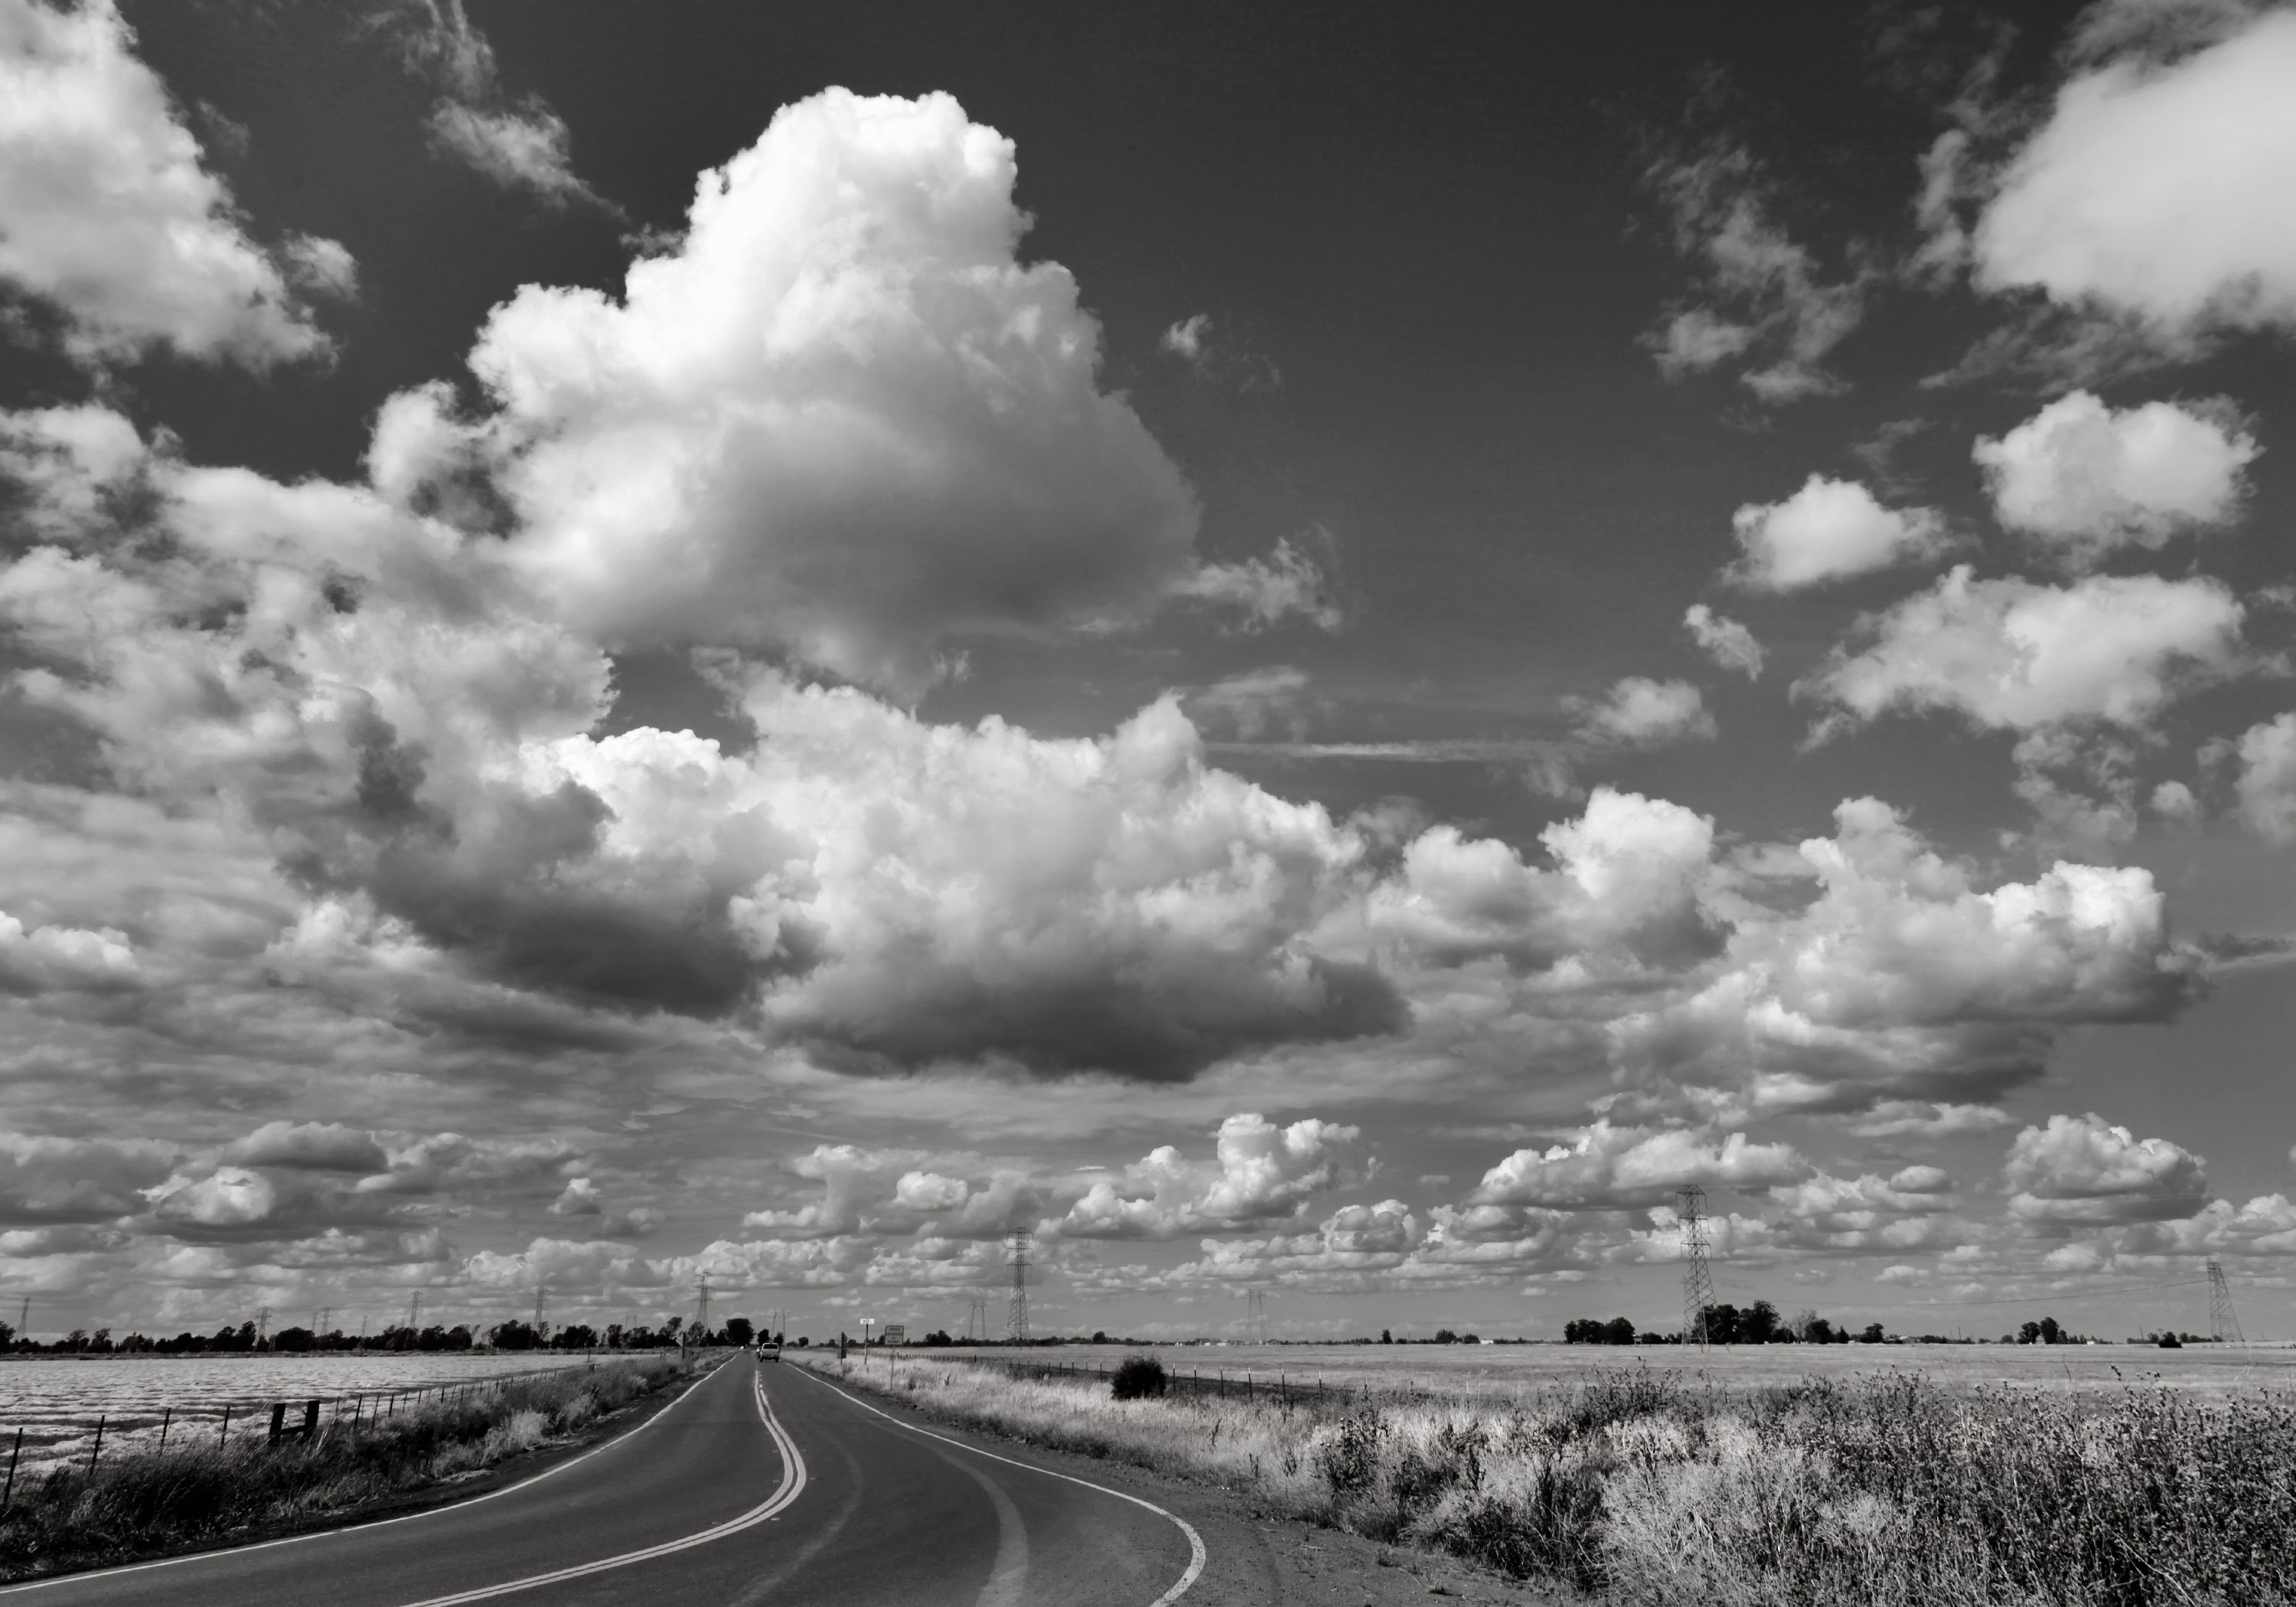
horizon, cloud, black and white, sky, photography, atmosphere, weather, cumulus, monochrome, meteorological phenomenon, monochrome photography